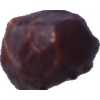
Label: dates